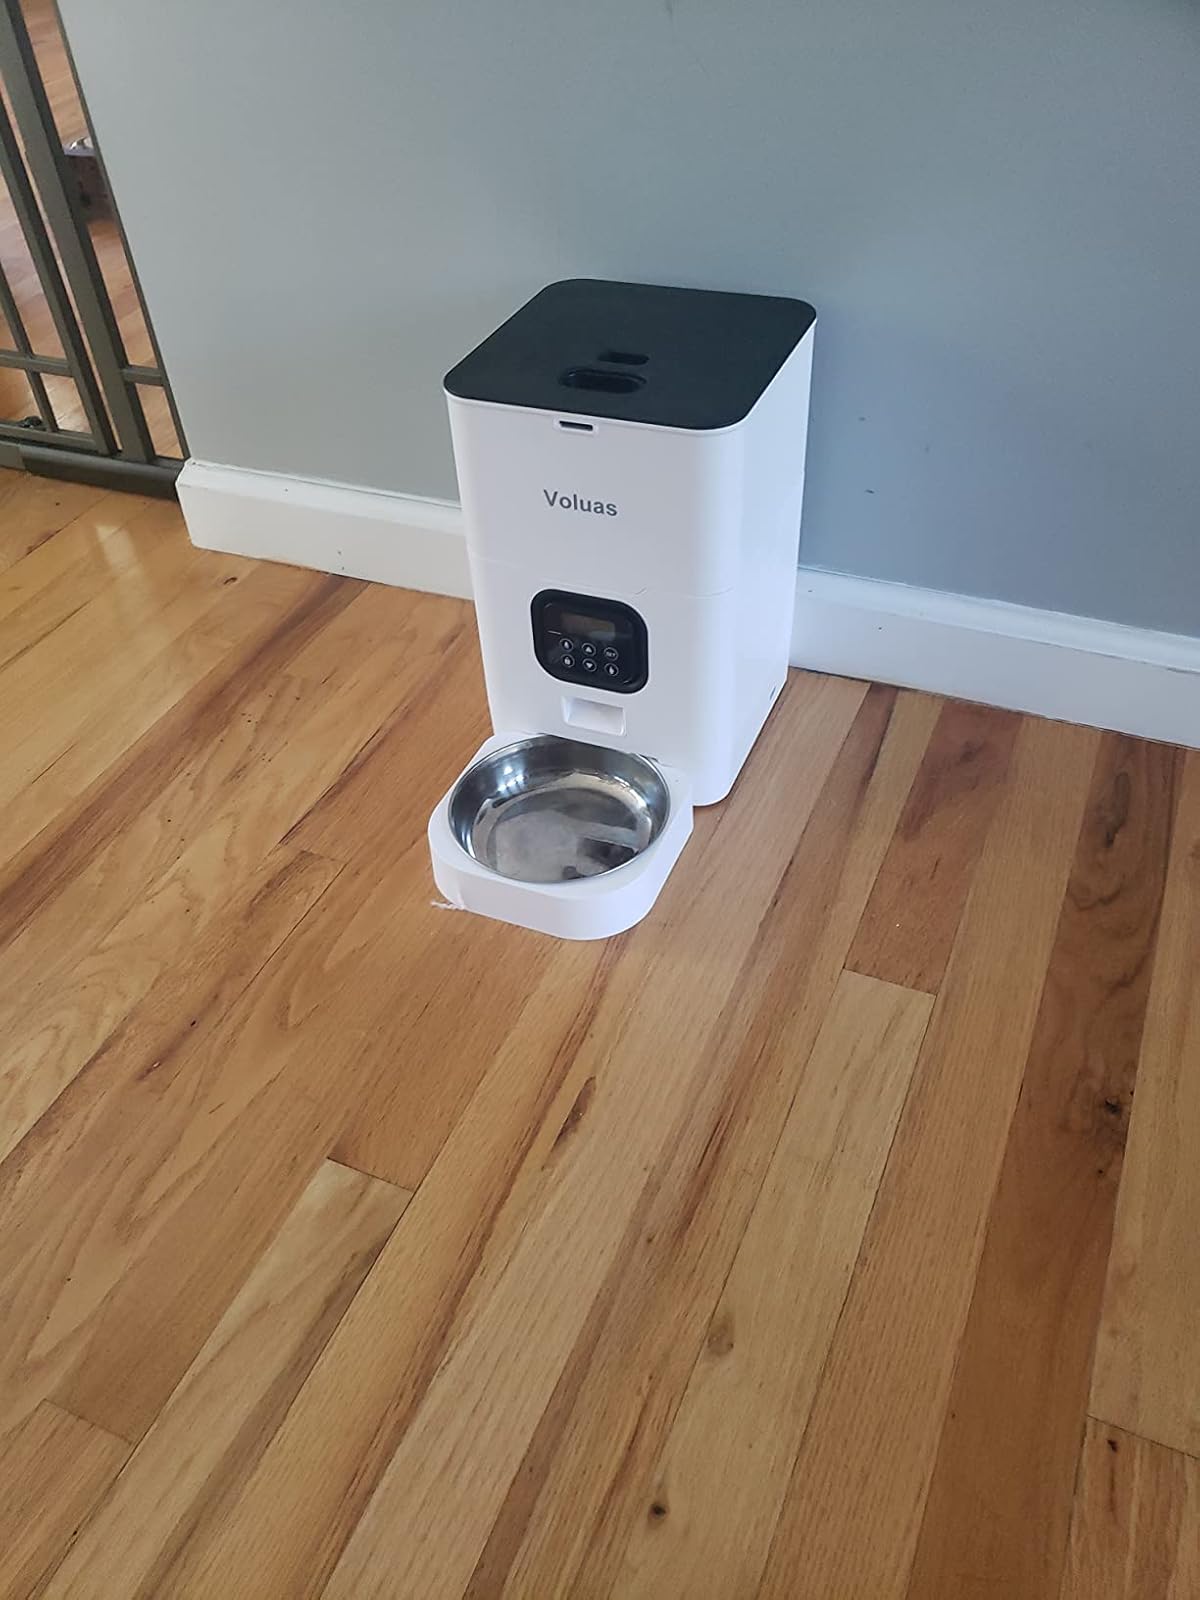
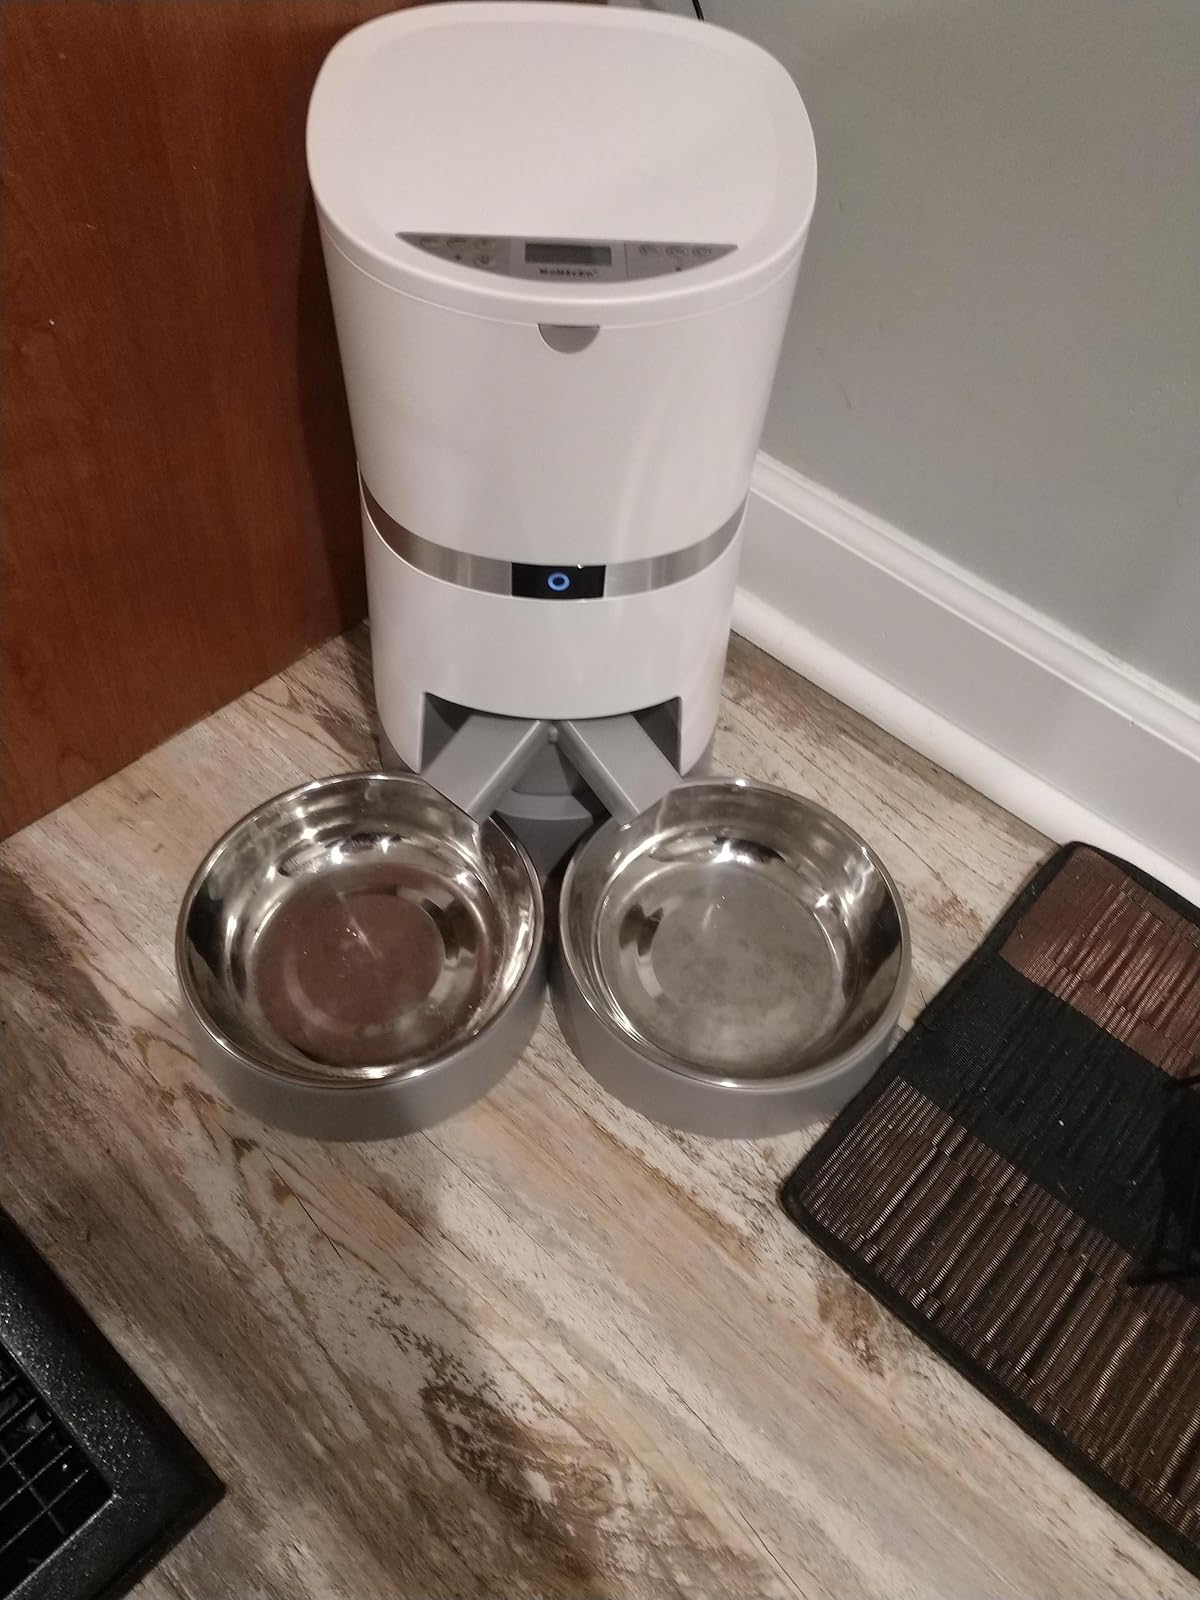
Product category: items_feeder
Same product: no